Nicolas Escario

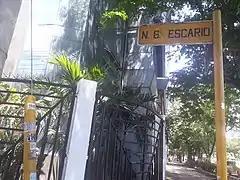
Street sign of Nicolas G. Escario

The street previously known as Waling Waling was renamed Nicolas Escario Street in his honor. It is located along the Cebu Provincial Capitol and extends until the intersection of Jakosalem Extension and Gorordo Avenue.